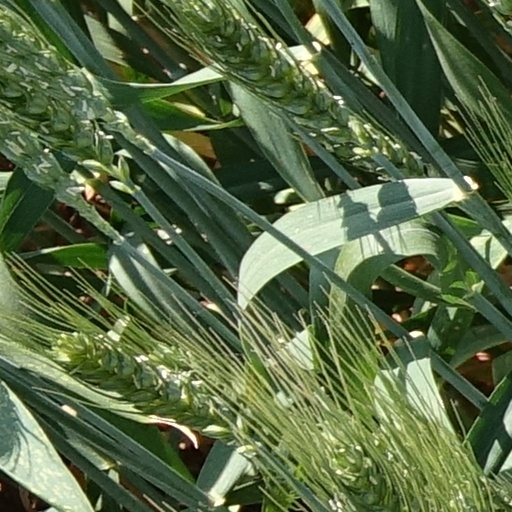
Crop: wheat